Rail transport in Finland

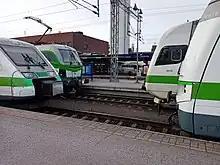
4 different train types in Tampere, Finland

The first rail line between Helsinki and Hämeenlinna (today part of the Finnish Main Line) was opened on January 31, 1862. As Finland was then the Grand Duchy of Finland, an autonomous state that was ruled by the Imperial Russia, railways were built to the broad , that was used also in Imperial Russia back then. An extension from Riihimäki to the new Finland Station in Saint Petersburg was opened in 1870.